Arnold Blackner

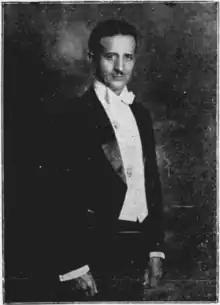
Blackner in 1935

Blackner helped to organize the poultry business in Draper. In 1926, he led a delegation of visitors from Lyman, Wyoming to see poultry conditions in Draper, Utah. His role was as the cowboy tenor who was famous from the radio. He performed at an armistice day celebration put together by Draper Poultry men for all of the poultry farmers in the state of Utah in 1929. He also had mining interests in Lovelock, Nevada.